2022 Liberty Bowl

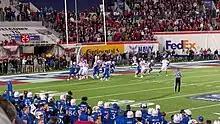
Arkansas scores a two-point conversion in double overtime

Arkansas won the coin toss and chose to play defense first, so Kansas started the first overtime period on offense. Daniels started quickly as he passed to Grimm for a 17-yard gain on the first play of overtime, and three straight rushes by Thomas advanced the Jayhawks to the Arkansas 2-yard line. On 4th & Goal, Daniels completed a pass to Jared Casey in the end zone for a touchdown, and Piepergerdes added the extra point to put Kansas ahead by seven. On their corresponding overtime possession, Jefferson began with a 19-yard pass to Landers and handed the ball off to Dubinion on the next play, who was able to find the end zone for a touchdown. Little tied the game with an extra point of his own, sending the game to double overtime.